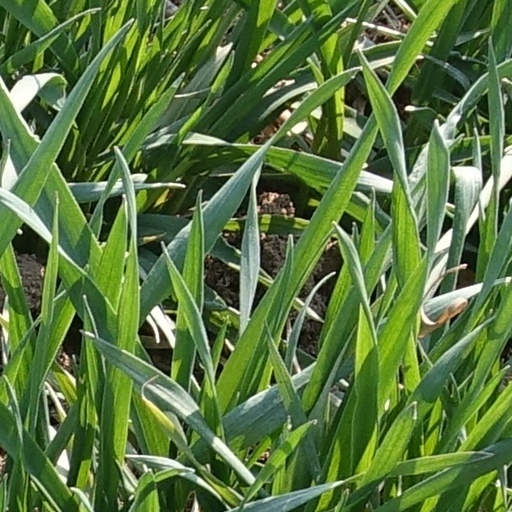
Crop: wheat